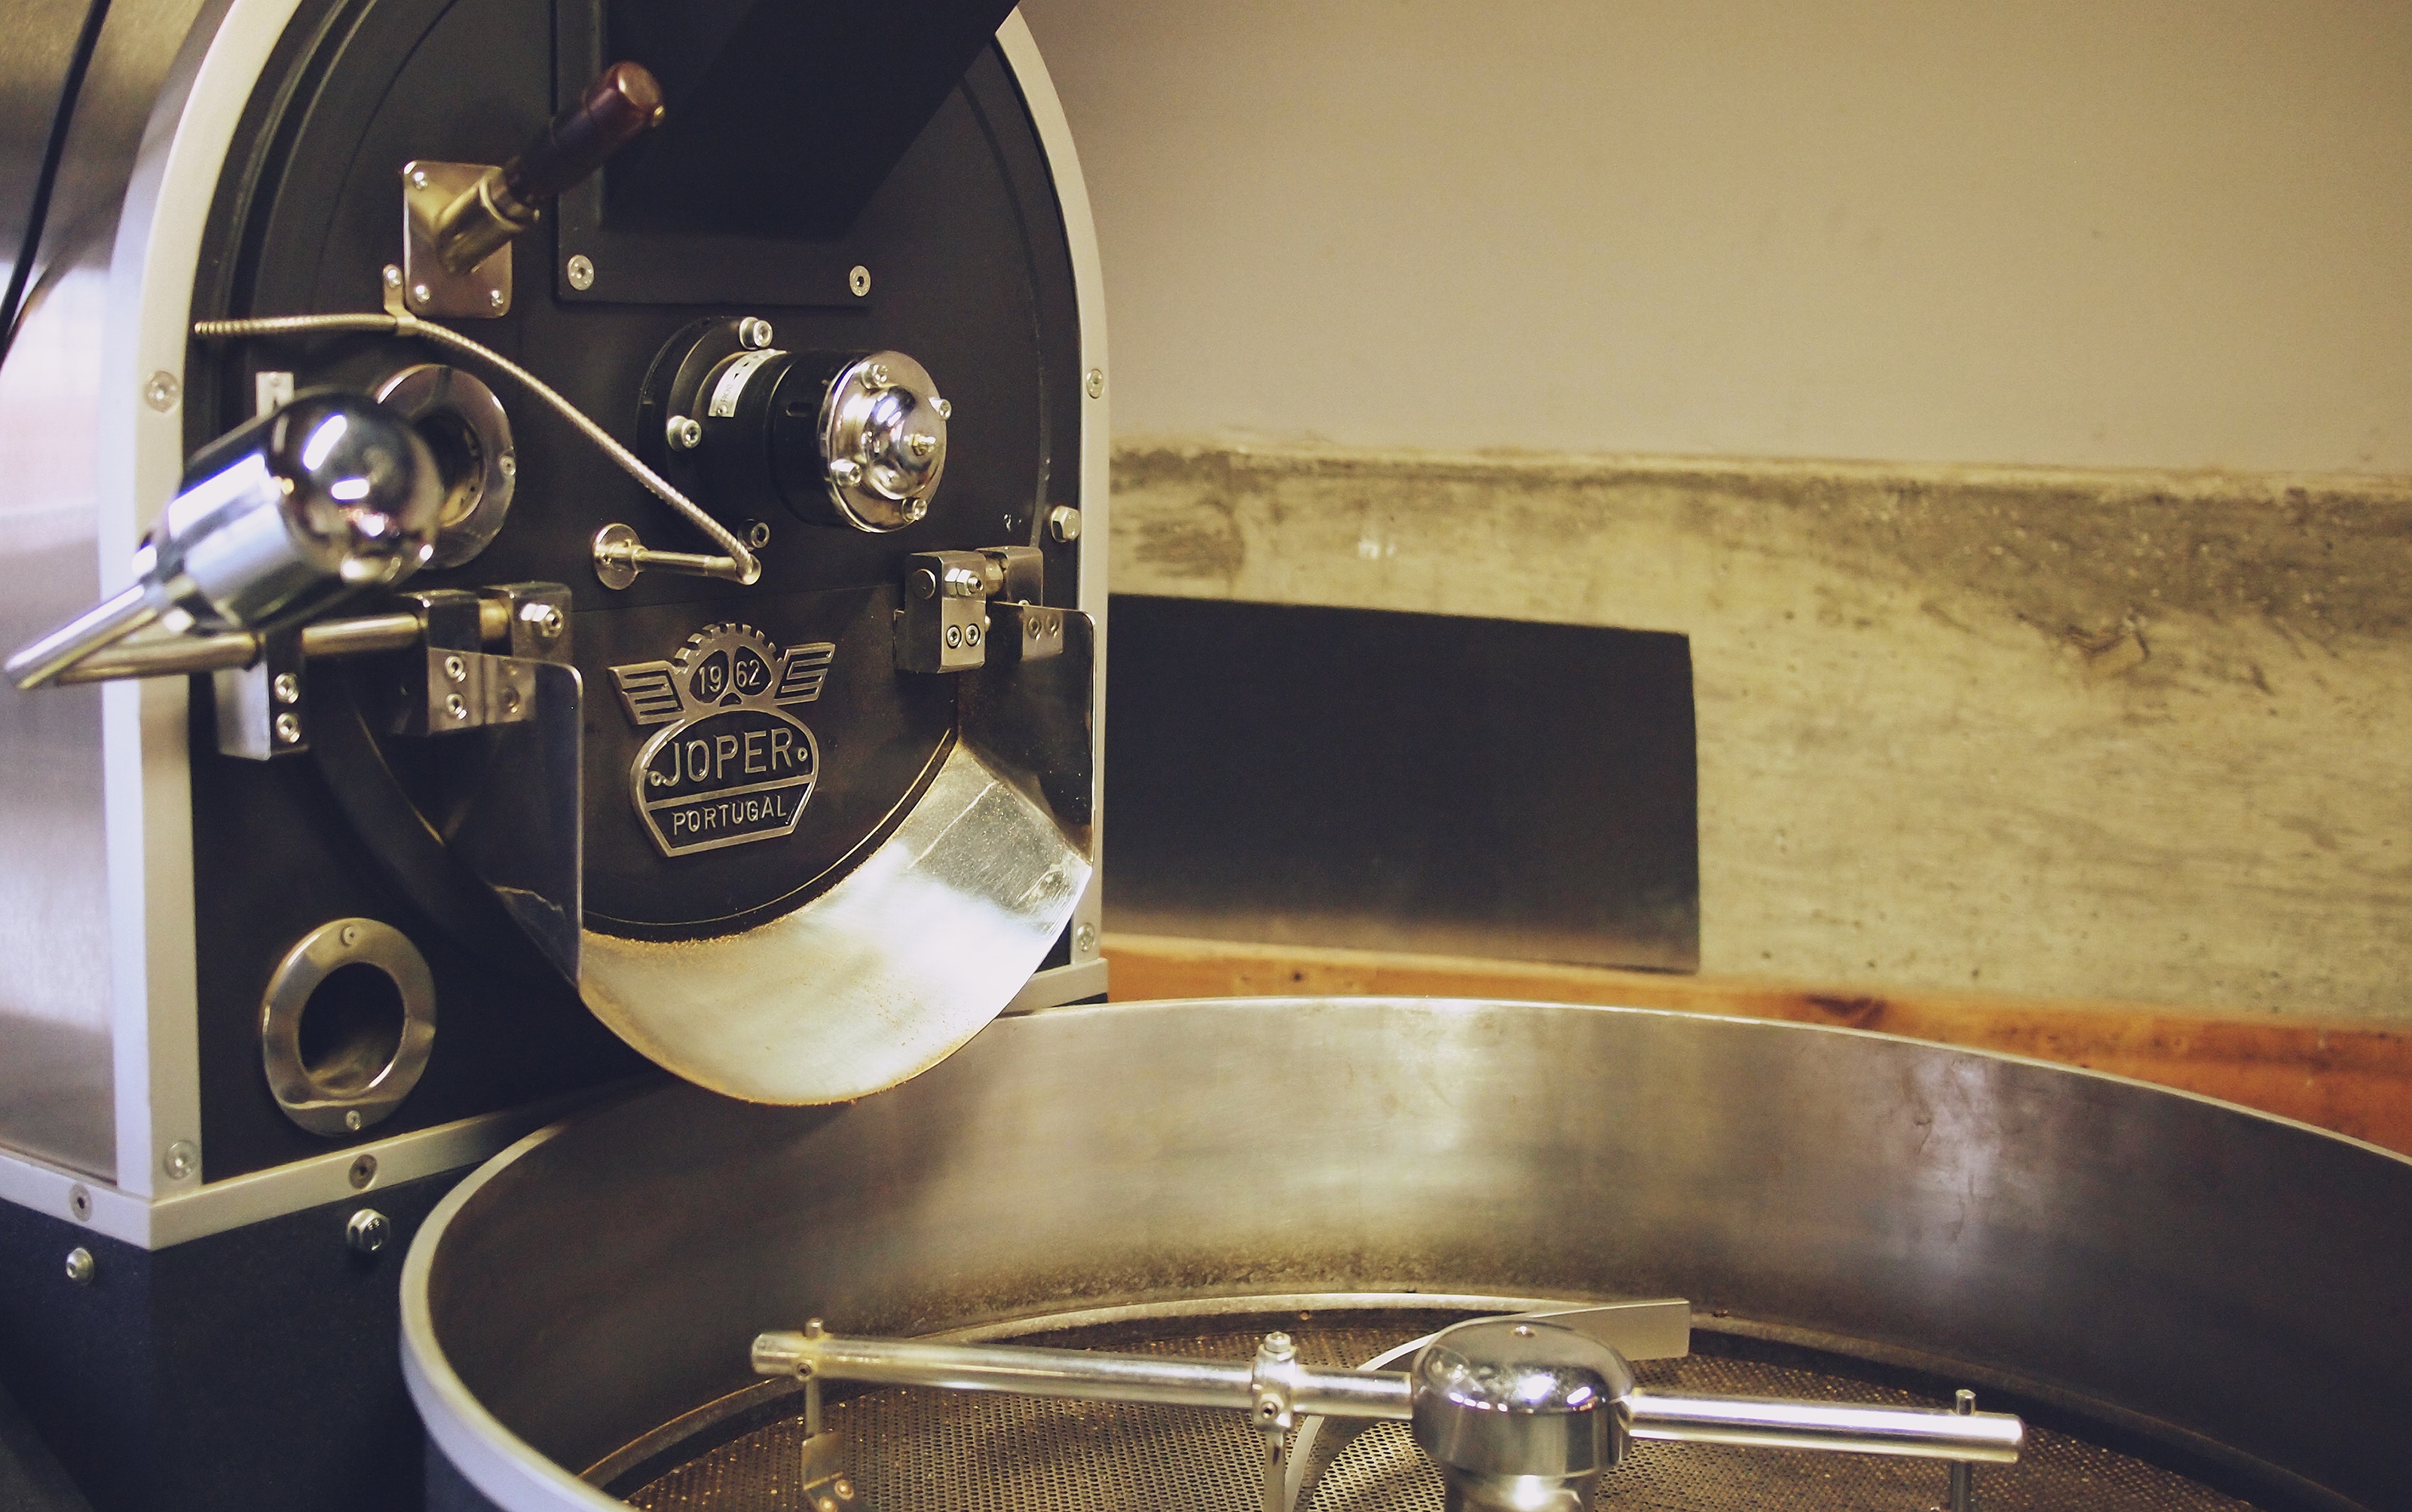
wheel, vehicle, equipment, machine, drum, classic, coffee roasting